Vovan and Lexus

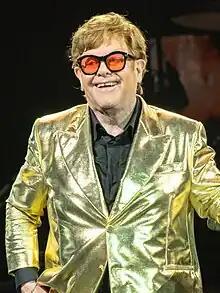
British singer Elton John was subject to one of their pranks. As a result, Russian president Vladimir Putin apologised to John.

In September 2015, Vovan and Lexus played a telephone prank on the British musician Elton John; Vovan impersonated Russian president Vladimir Putin and Lexus pretended to be his translator. They claimed to be discussing the rights of gay people in Russia. Erroneously believing the call to be genuine, John, on Instagram, made a post congratulating Putin for having contacted John to discuss the issue. Putin's press secretary Dmitry Peskov denied the conversation took place, and Putin telephoned Elton John apologising for the prank and describing the pranksters as "harmless".